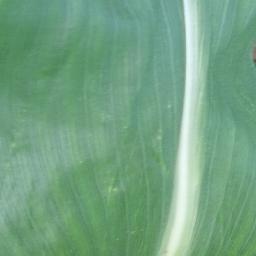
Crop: corn
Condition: (maize)_healthy